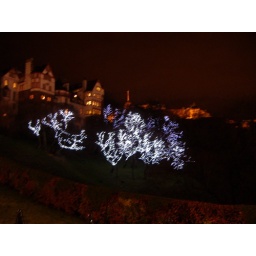
View of the trees' lighting on the hill with the castle in the backdrop..